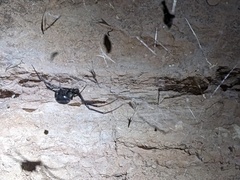
Species: Lactrodectus_hesperus